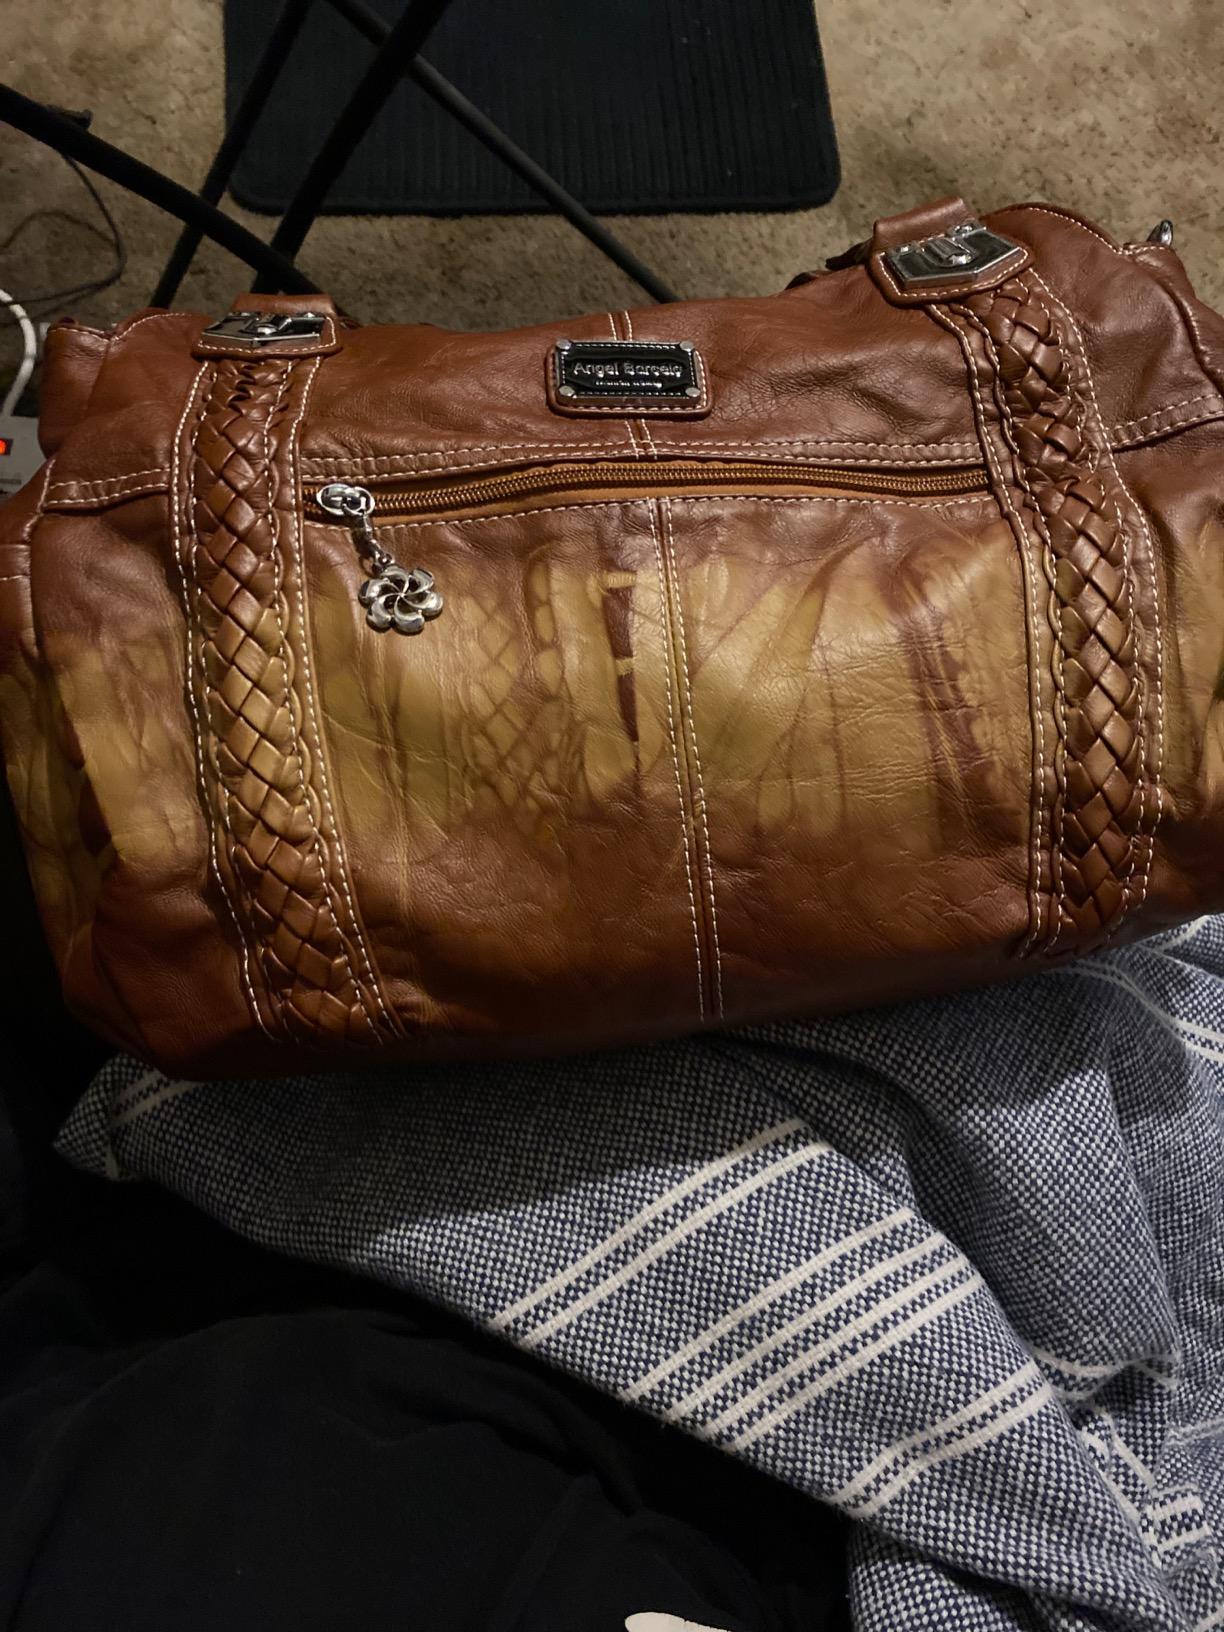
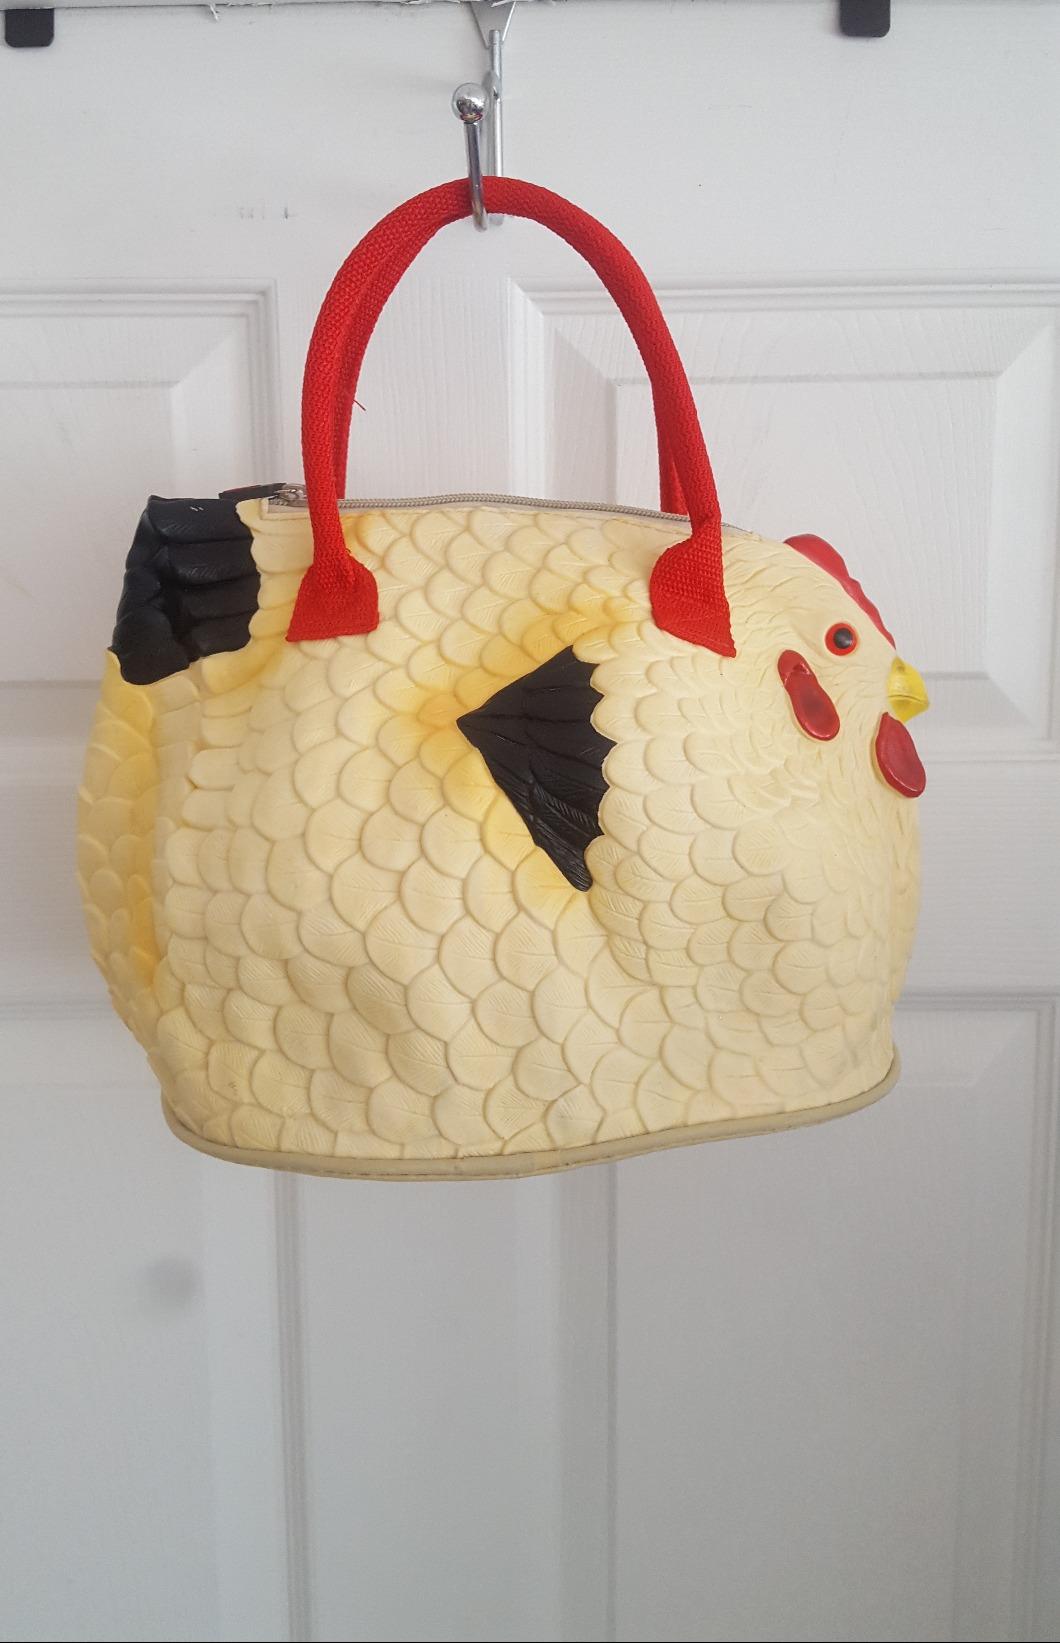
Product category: accessories_handbag
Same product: no